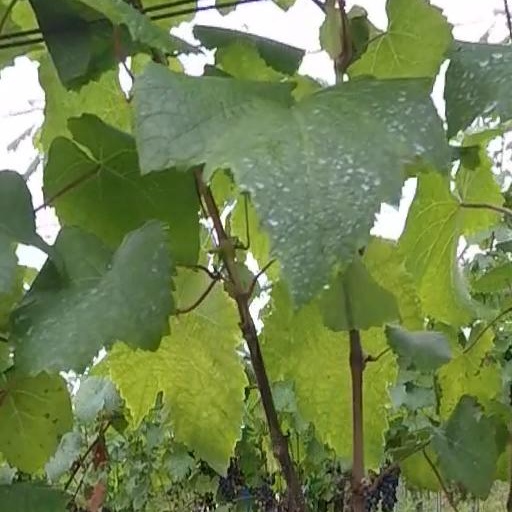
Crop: grape